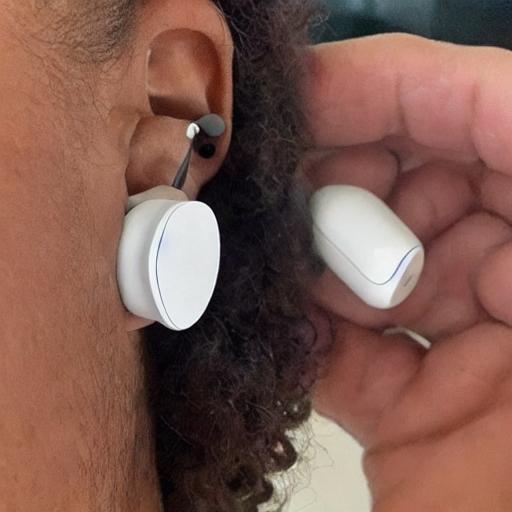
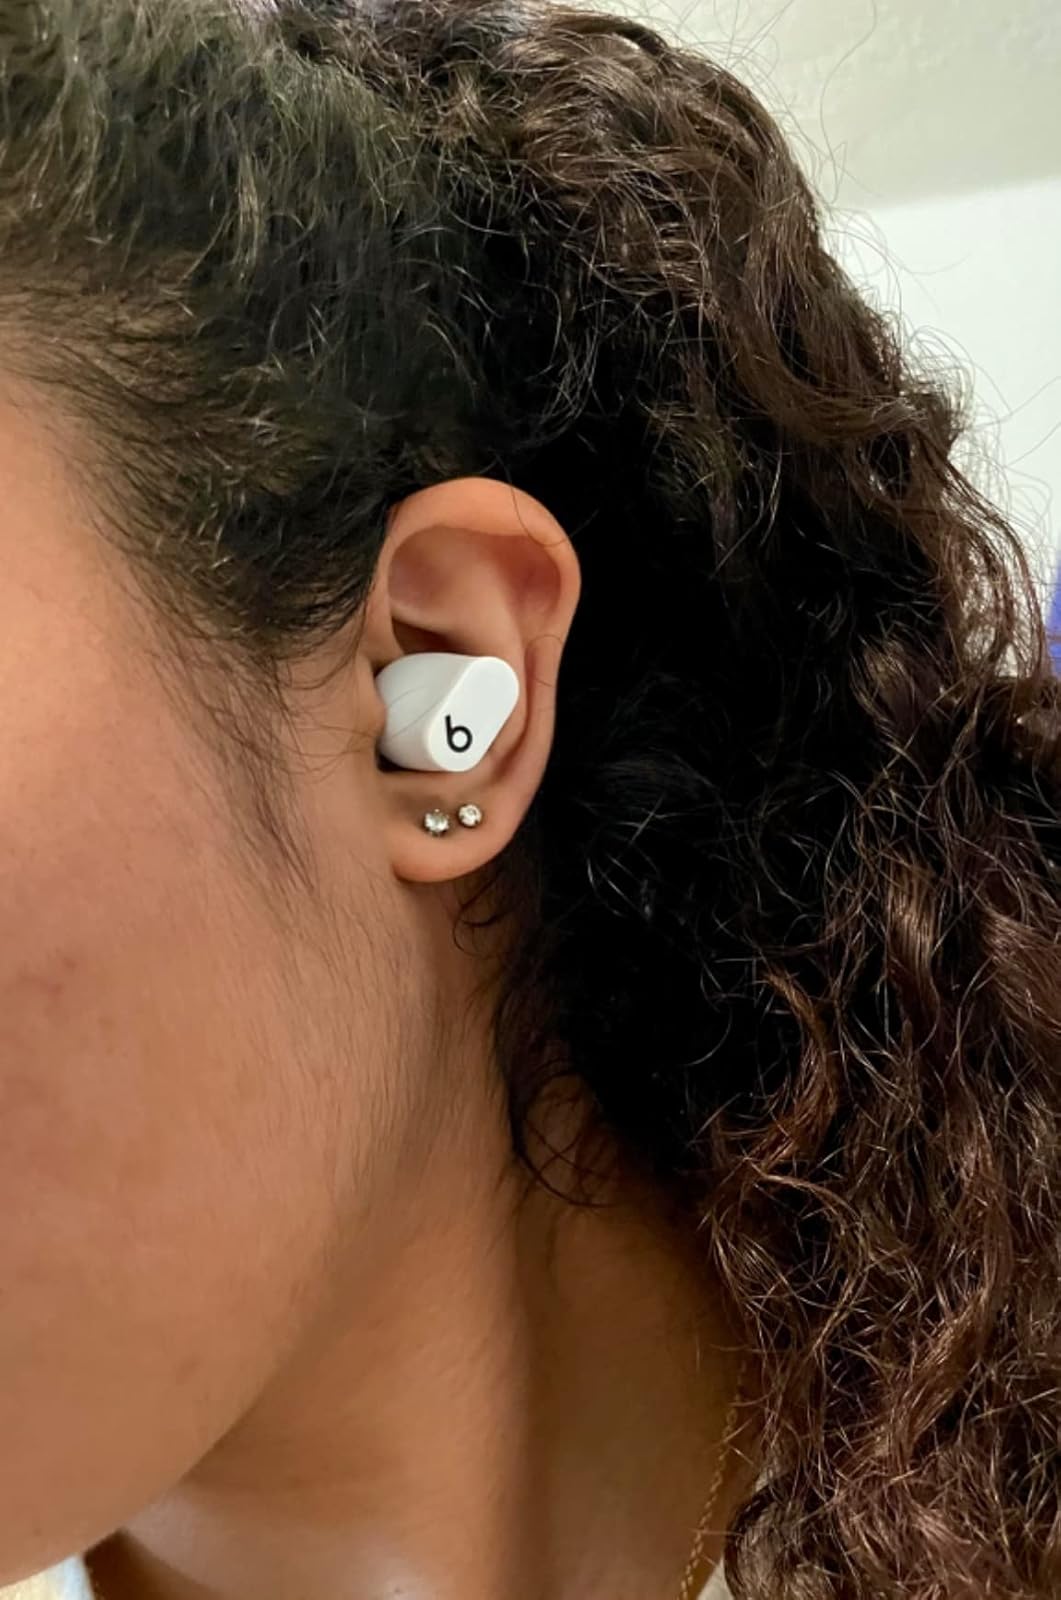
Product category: earbuds
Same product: no